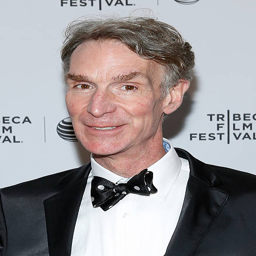
organization leader attends the premiere during festival .